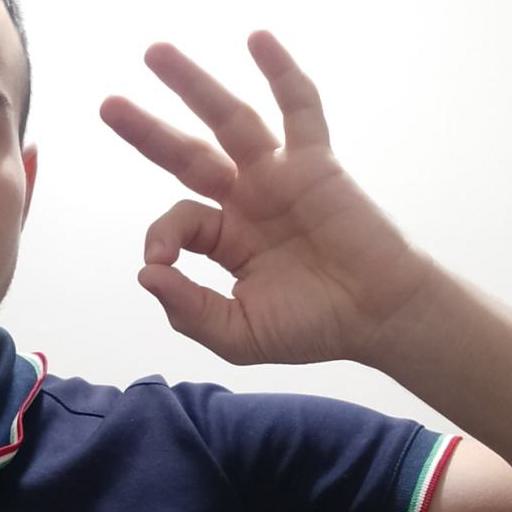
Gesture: ok